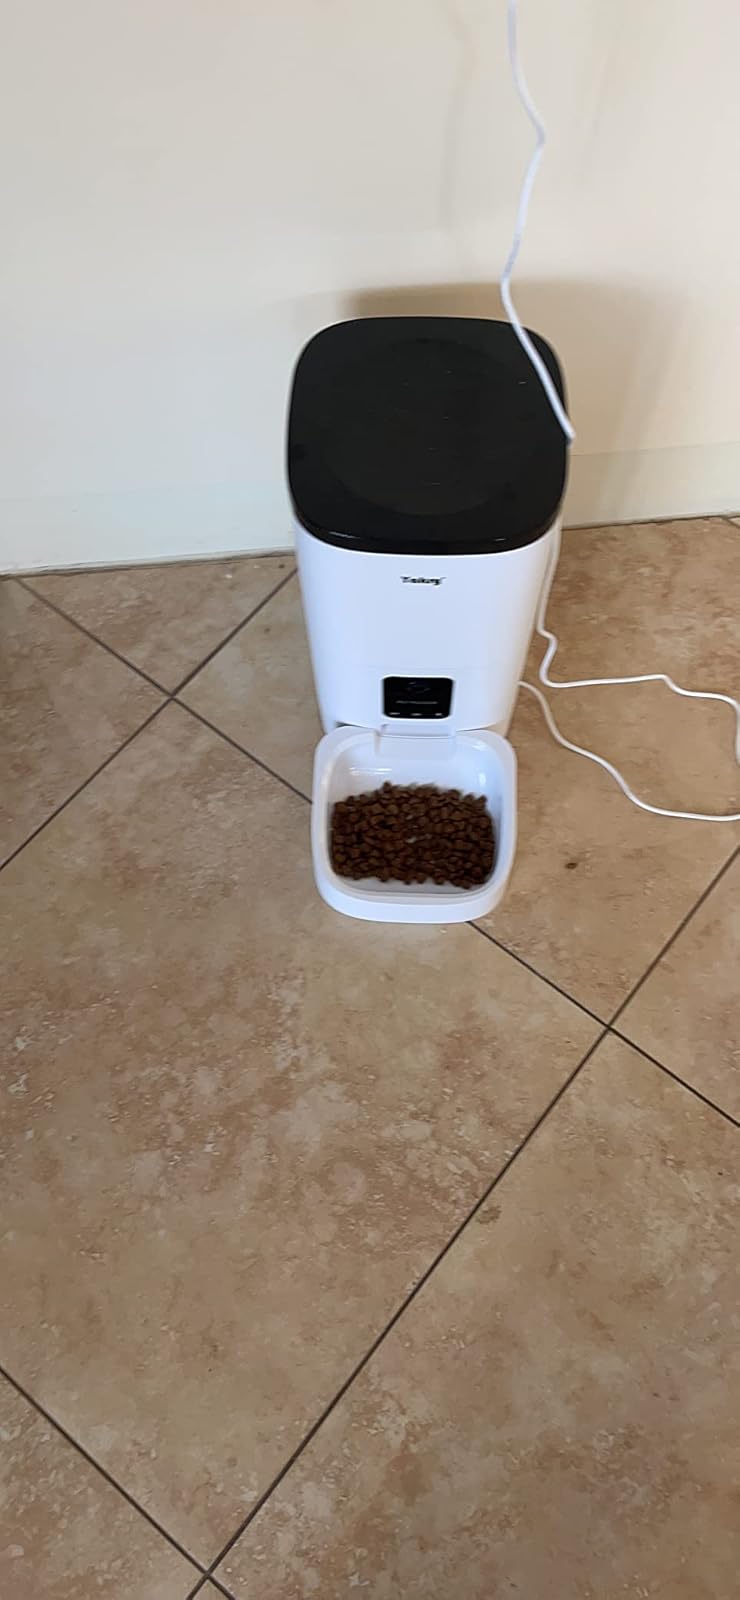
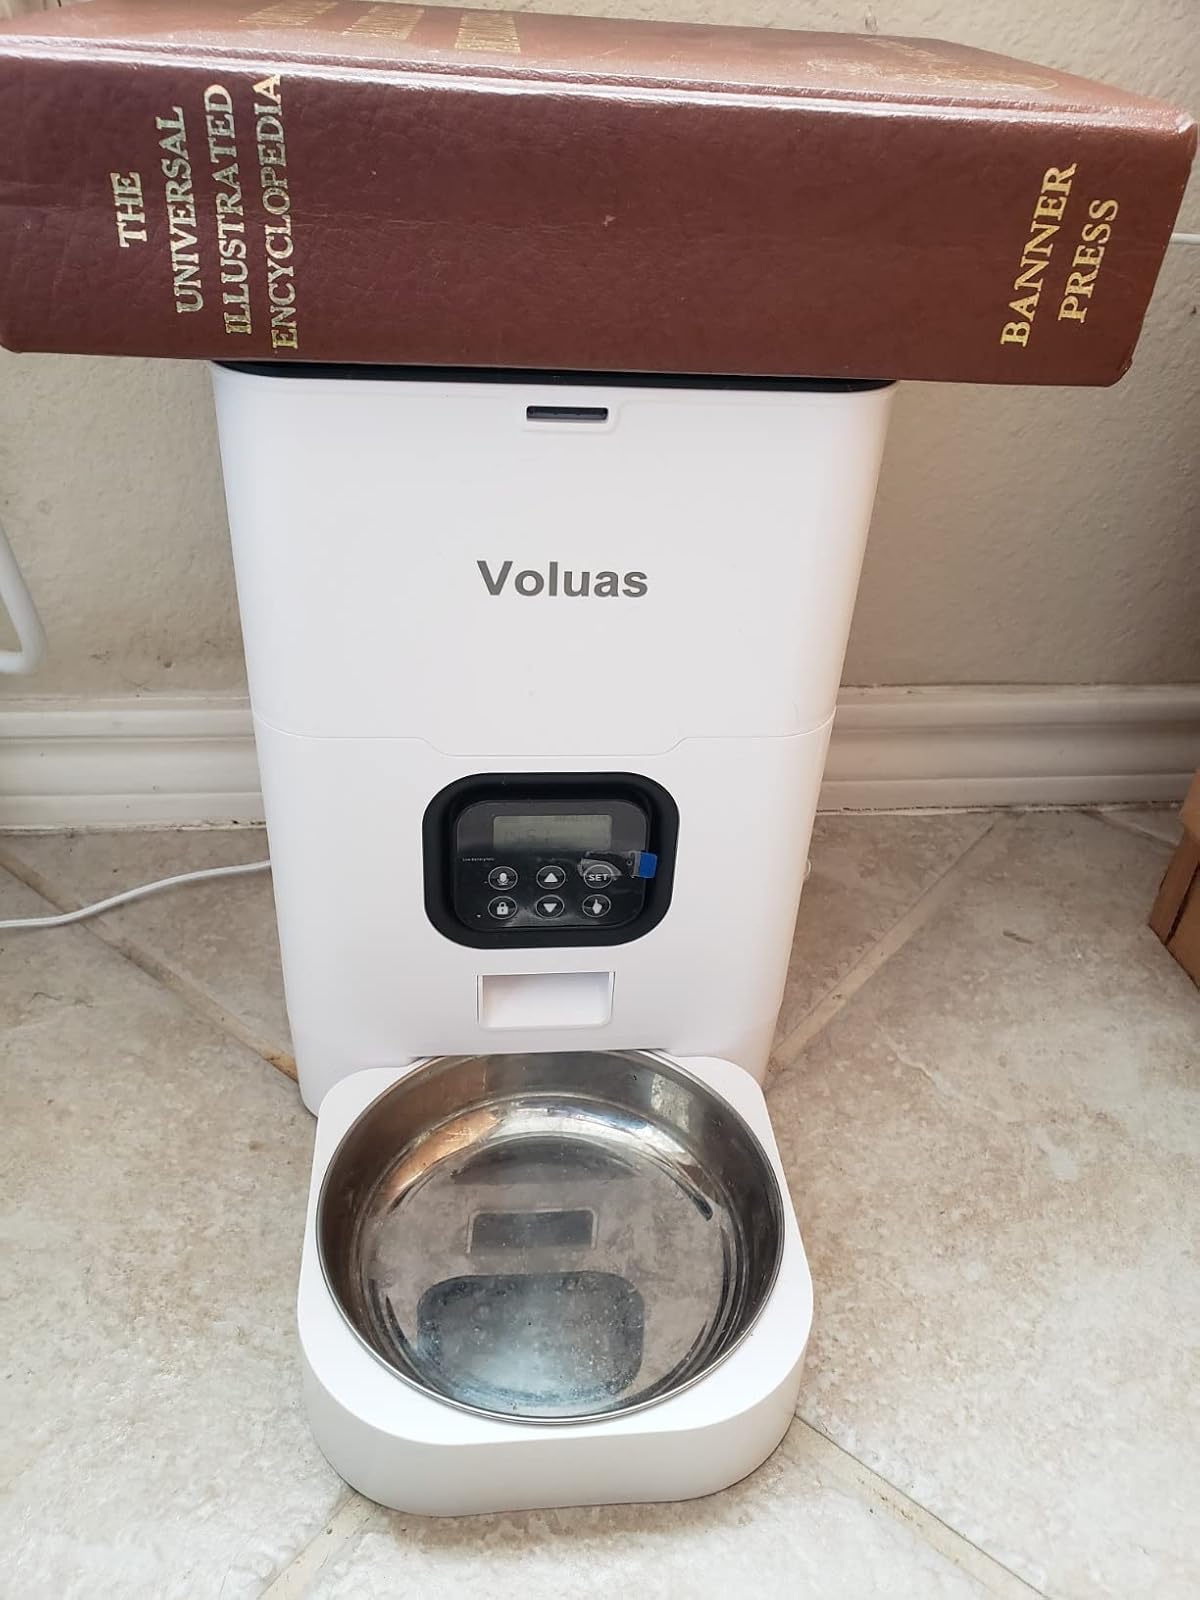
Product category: items_feeder
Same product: no